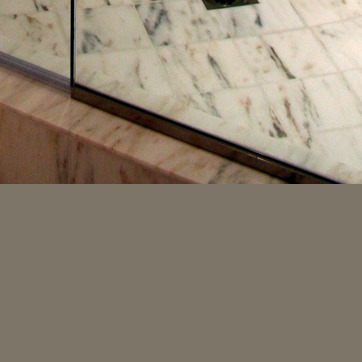
Material: polishedstone